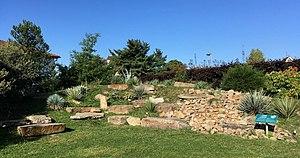
Le jardin botanique Jeanne-Jugan à Billère
Billère est une commune française, située dans le département des Pyrénées-Atlantiques en région Nouvelle-Aquitaine.